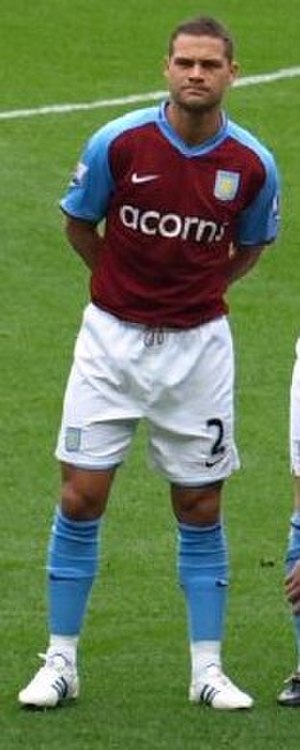
Luke Young
Luke Paul Young er en engelsk tidligere fodboldspiller. Gennem karrieren spillede han for blandt andet Tottenham Hotspur, Middlesbrough og Charlton Athletic. Han spillede positionen midterforsvar.